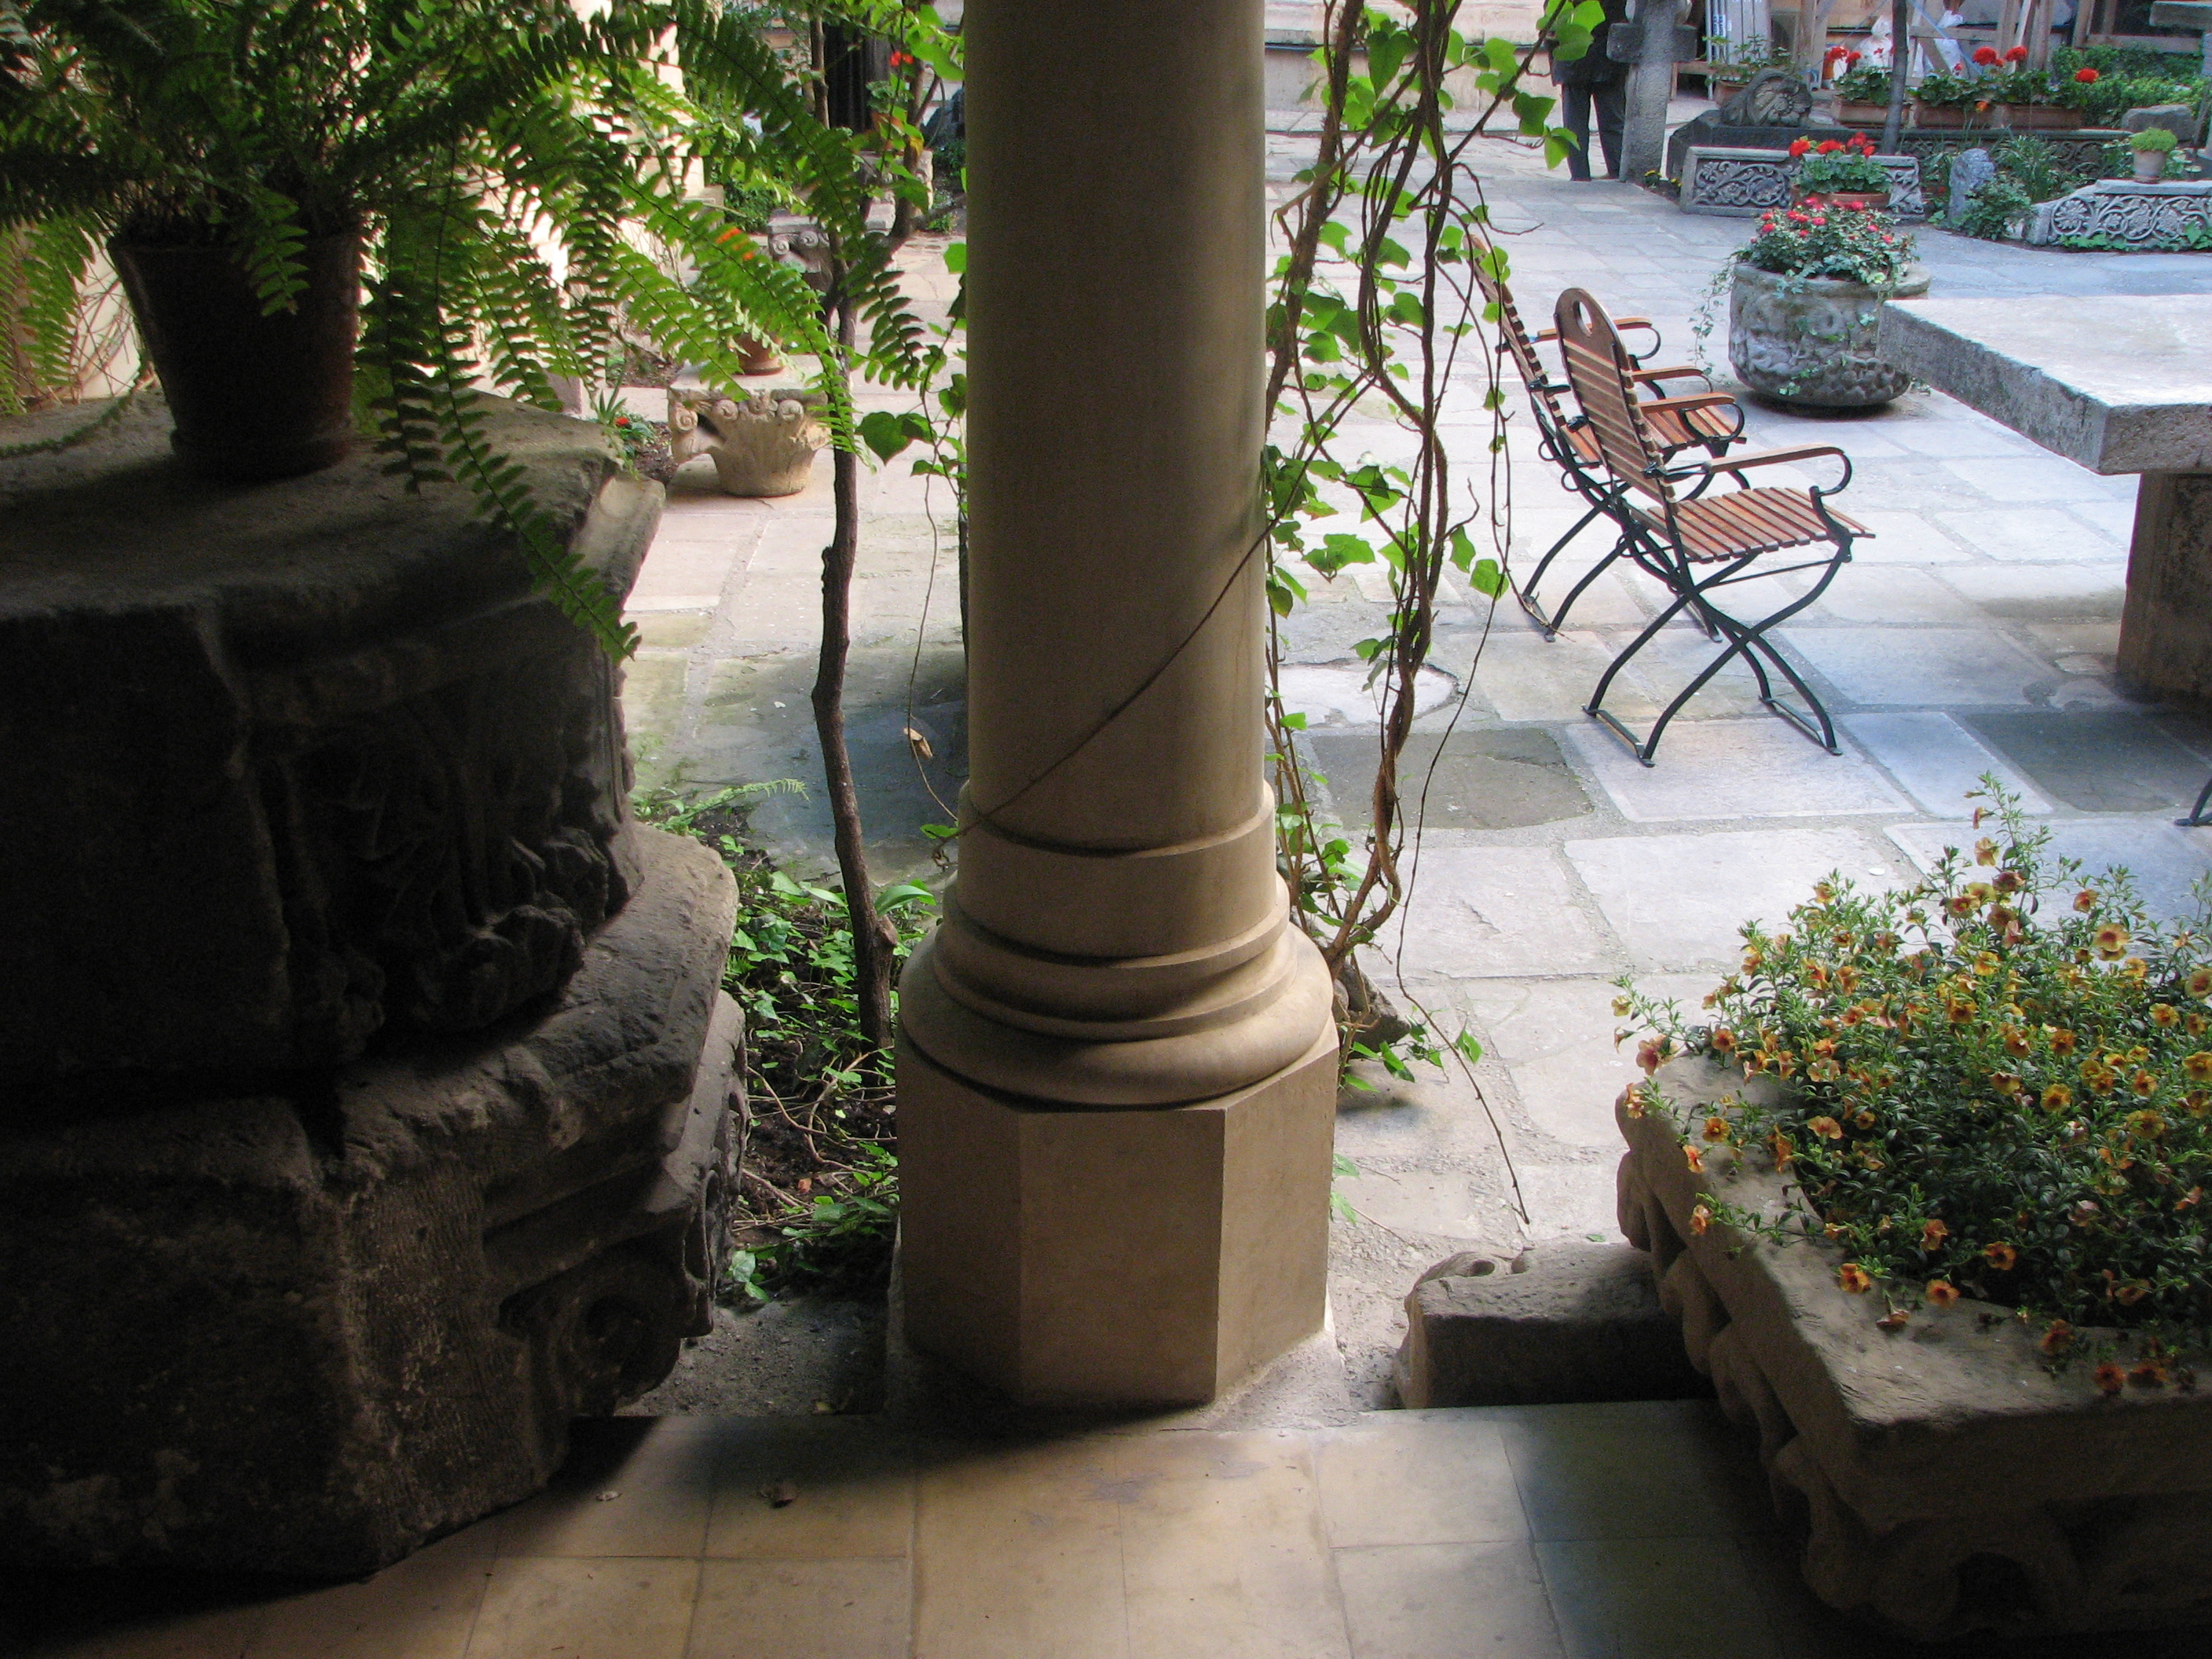
architecture, photography, building, wall, walkway, photo, europe, backyard, religion, church, garden, christian, photos, religious, free, de, courtyard, churches, fotografie, christianity, romana, orthodox, eastern, yard, water feature, romania, bor, biserica, arhitectura, orthodoxy, romanian, ortodoxa, ortodox, ortodoxia, ortodoxie, ecclesiastical, bisericeasc, cladire, edificiu, stavropoleos, cre tinism, cre tin, outdoor structure